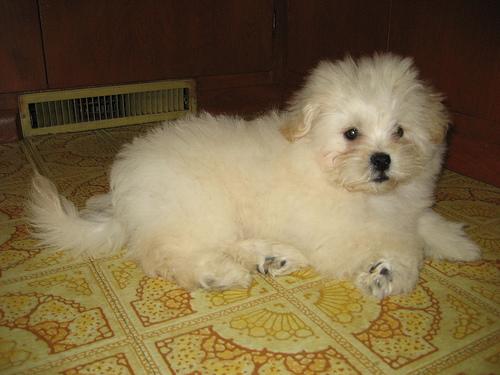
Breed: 480-n000125-Pekinese